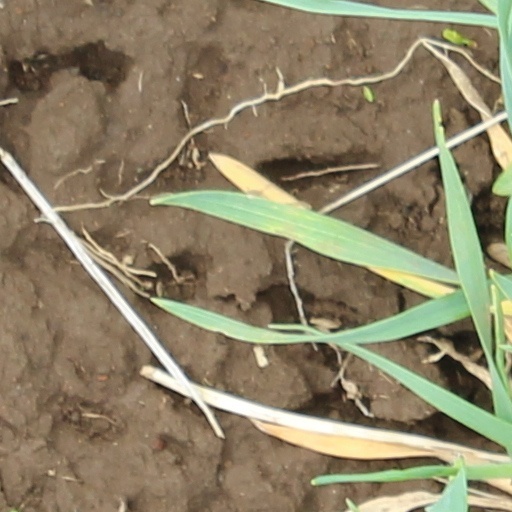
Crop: wheat